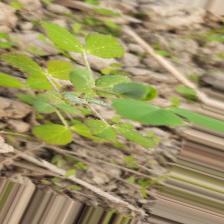
Label: Powdery Mildew